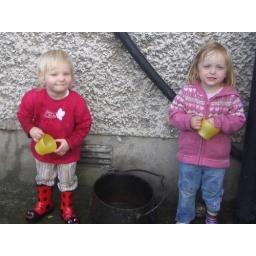
Lookin' like proper Dublin young'ns...playing with dirty water in an old rusty cast iron pot...thems were the days!